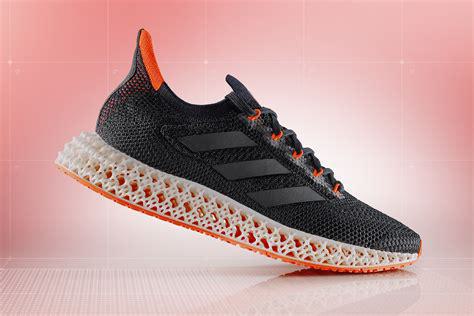
Brand: Adidas
Model: 4D